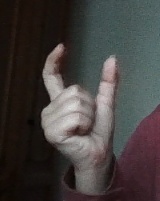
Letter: nun